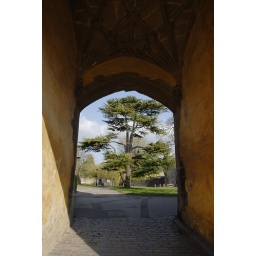
tree in door